Peter McIntyre (artist)

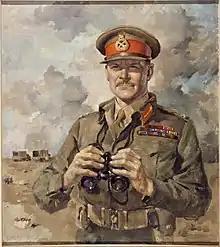
McIntyre's portrait of Major General Bernard Freyberg, who selected him to be the official war artist of the 2NZEF

While in Egypt, McIntyre's artistic skills were soon recognised. He provided drawings for "Parade", a military magazine and was invited to prepare artwork to form the basis of a security poster. The artwork was later used for a postcard and McIntyre also worked on the divisional Christmas card. On his own time, he also executed landscapes and portraits of fellow soldiers of the 2NZEF.